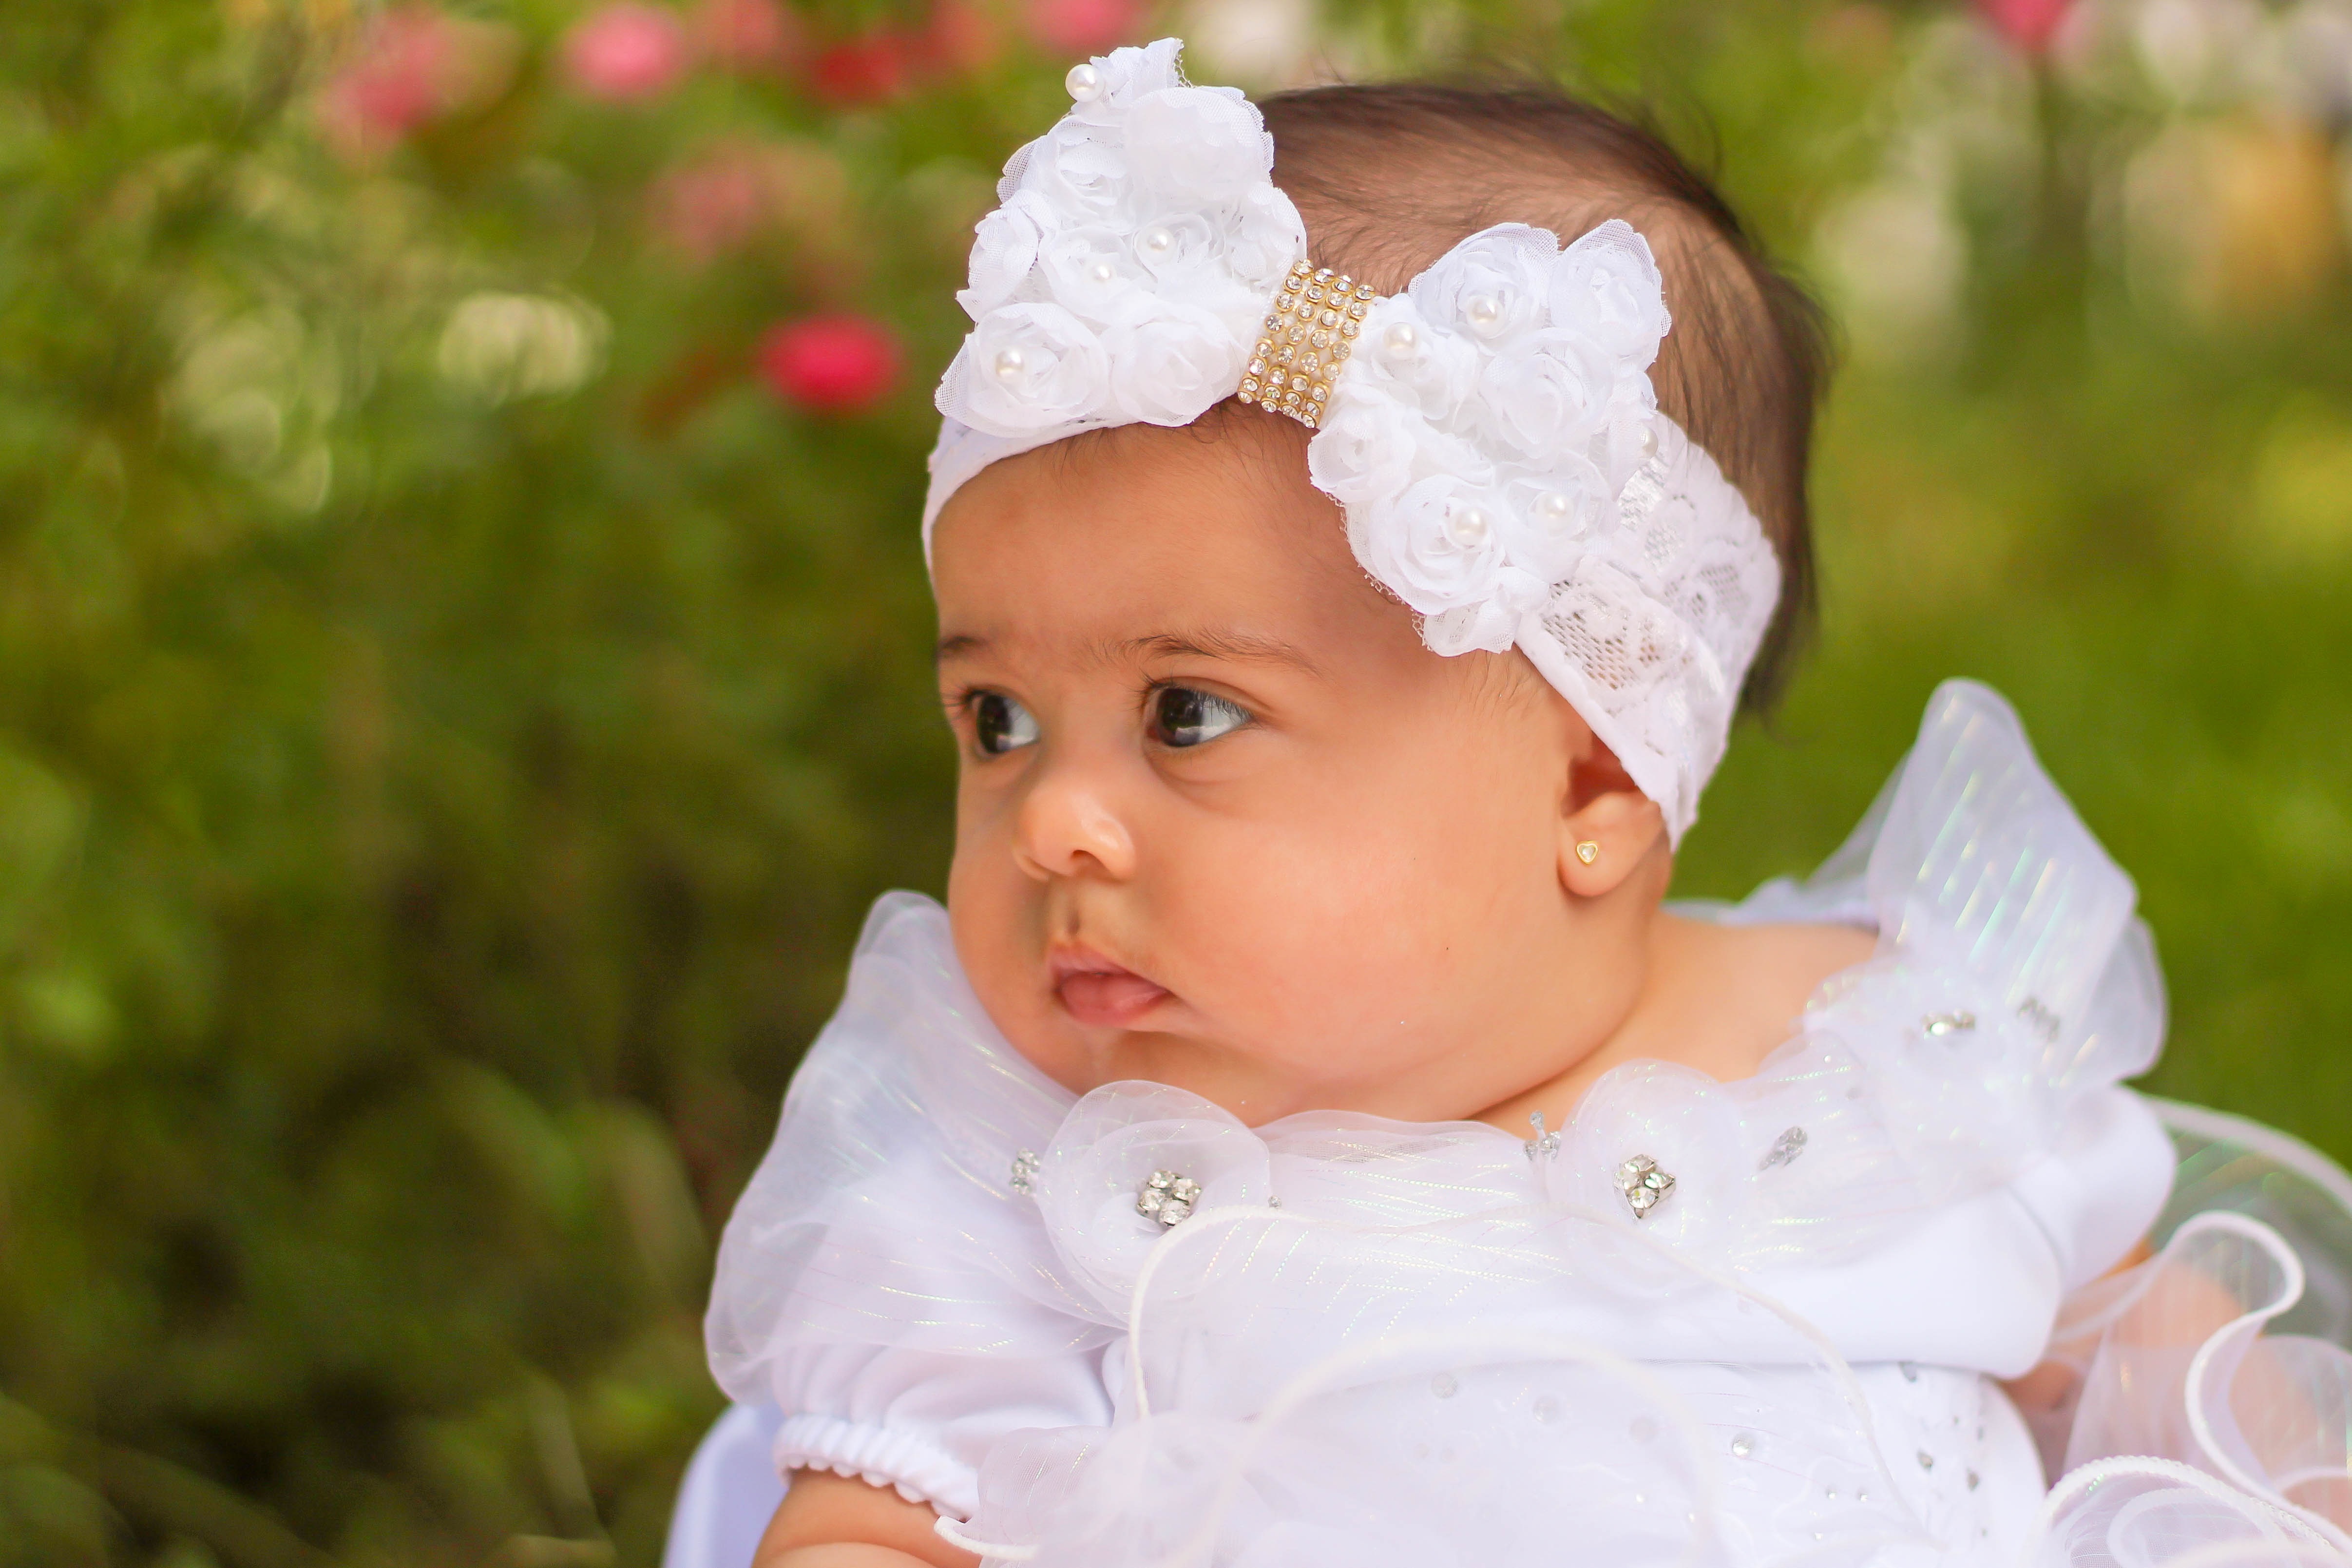
person, flower, portrait, child, dress, infant, toddler, babies, little girl, portrait photography, hair accessory